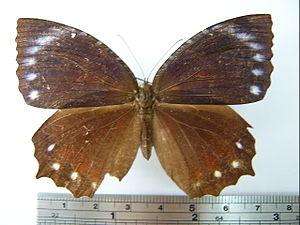
Elymnias hypermnestra est un lépidoptère appartenant à la famille des Nymphalidae, à la sous-famille des Satyrinae et au genre Elymnias.